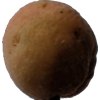
Label: peach